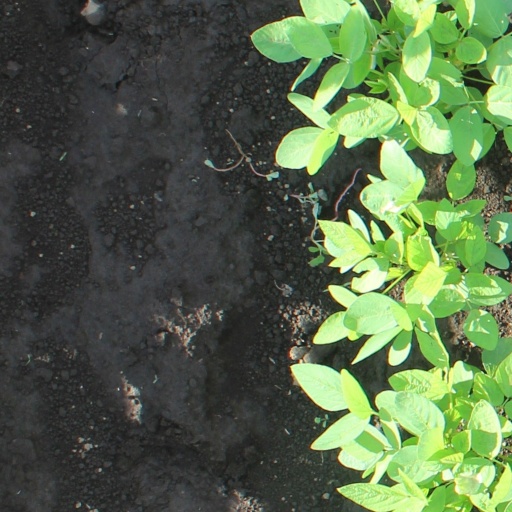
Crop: soybean